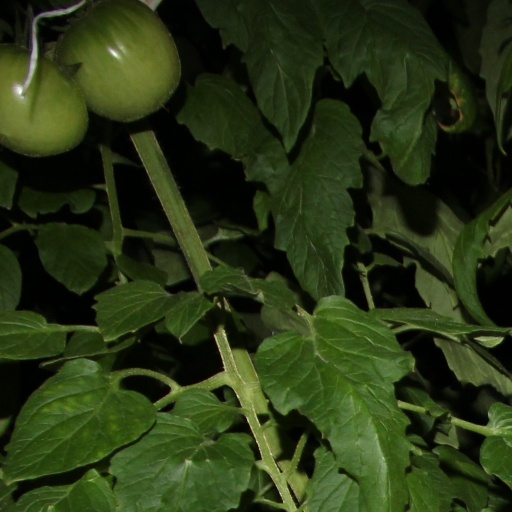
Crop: tomato